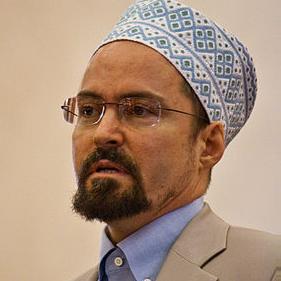
Age: 49